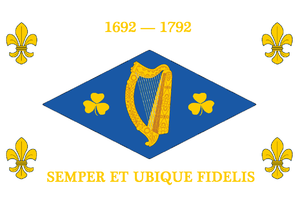
Le 88ᵉ régiment d'infanterie est un régiment d'infanterie de l'Armée de terre française, à double héritage, créé sous la Révolution à partir du régiment de Berwick, un régiment d'infanterie irlandais au service du Royaume de France, et du 13ᵉ régiment d'infanterie légère créé à partir d'une grande partie de la garde nationale soldée de Paris.